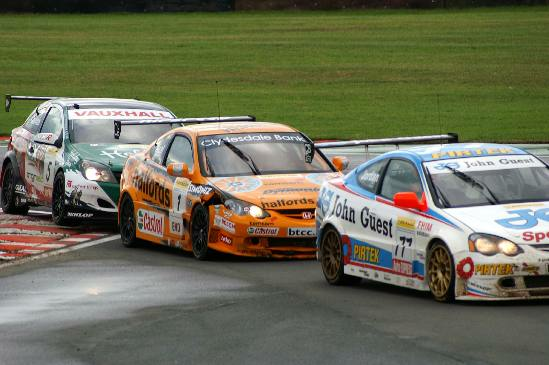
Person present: No